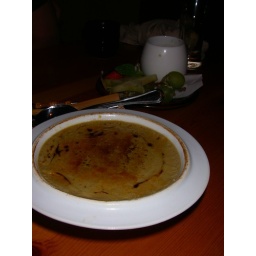
this was actually the lid (see fruit in the other photo). nice presentation, and quite tasty!